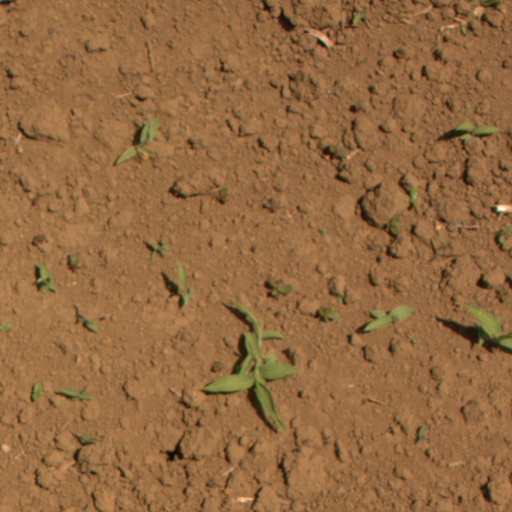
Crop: Jerusalem artichoke